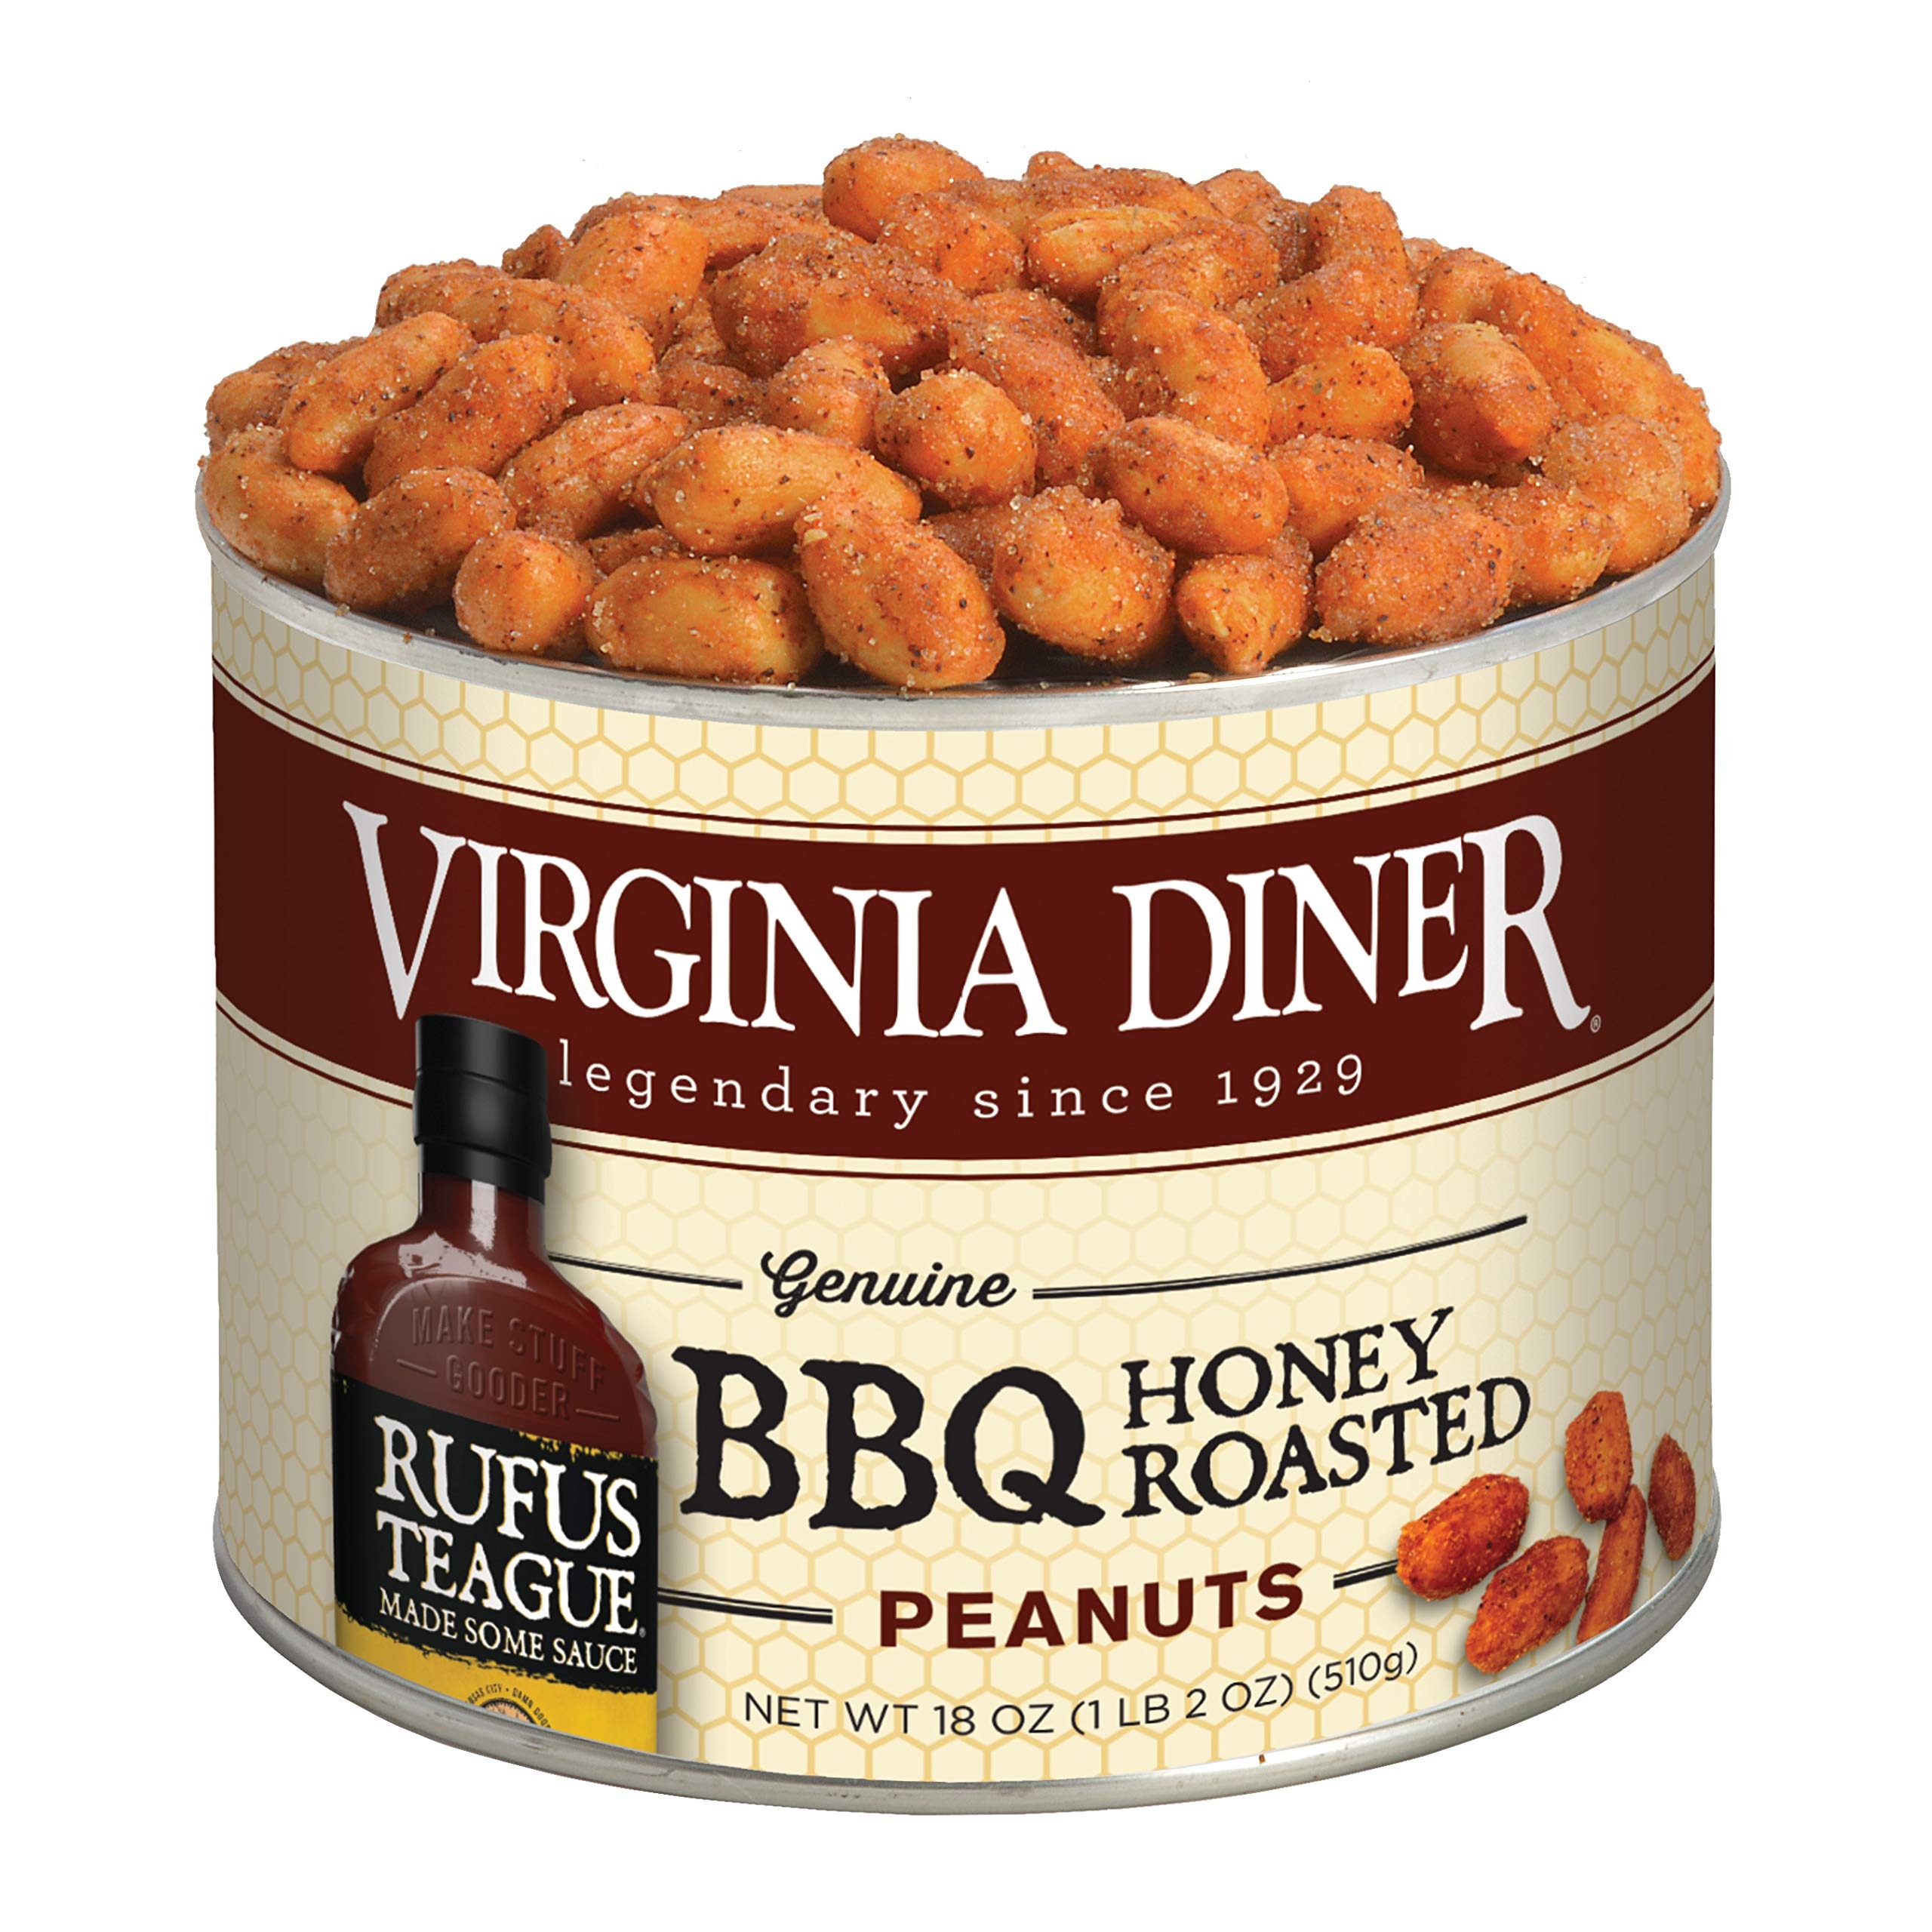
Item Name: Virginia Diner - Gourmet Natural Extra Large Rufus Teague Honey BBQ Virginia Peanuts, 18 Ounce Tin
Value: 18.0
Unit: Ounce

Price: 27.99